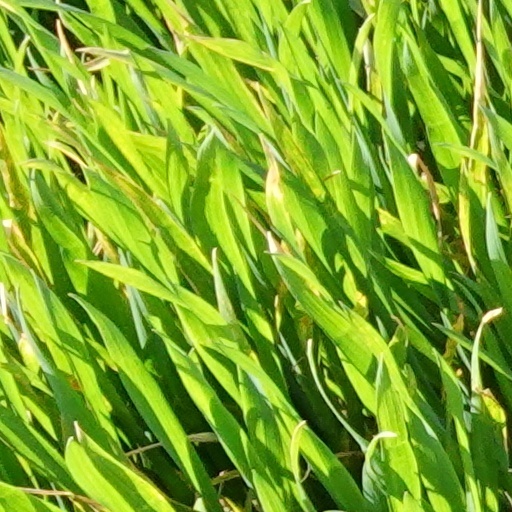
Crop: wheat